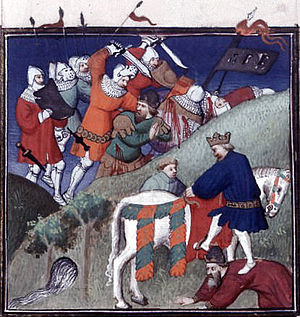
Slaget ved Manzikert
Slaget skildret i et fransk middelalderligt skrift fra 1400-tallet.
Slaget ved Manzikert stod den 26. august 1071 mellem Det Østromerske Rige og seldsjukkerne ved byen Manzikert, nord for Tyrkiets største sø Vansøen i den sydøstlige del af landet.